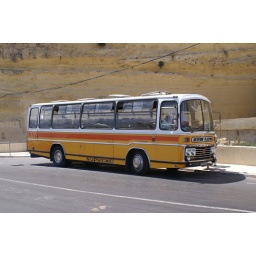
At the Port in Valletta working shuttle to bus station for cruise ship passengers